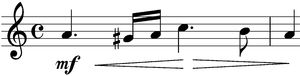
Dans la musique occidentale, une nuance est un signe noté sur une partition qui indique l'intensité relative d'une note, d'une phrase, ou encore d'un passage entier d'une œuvre musicale. Les nuances permettent au musicien de restituer la dynamique de l'œuvre lors de son interprétation.